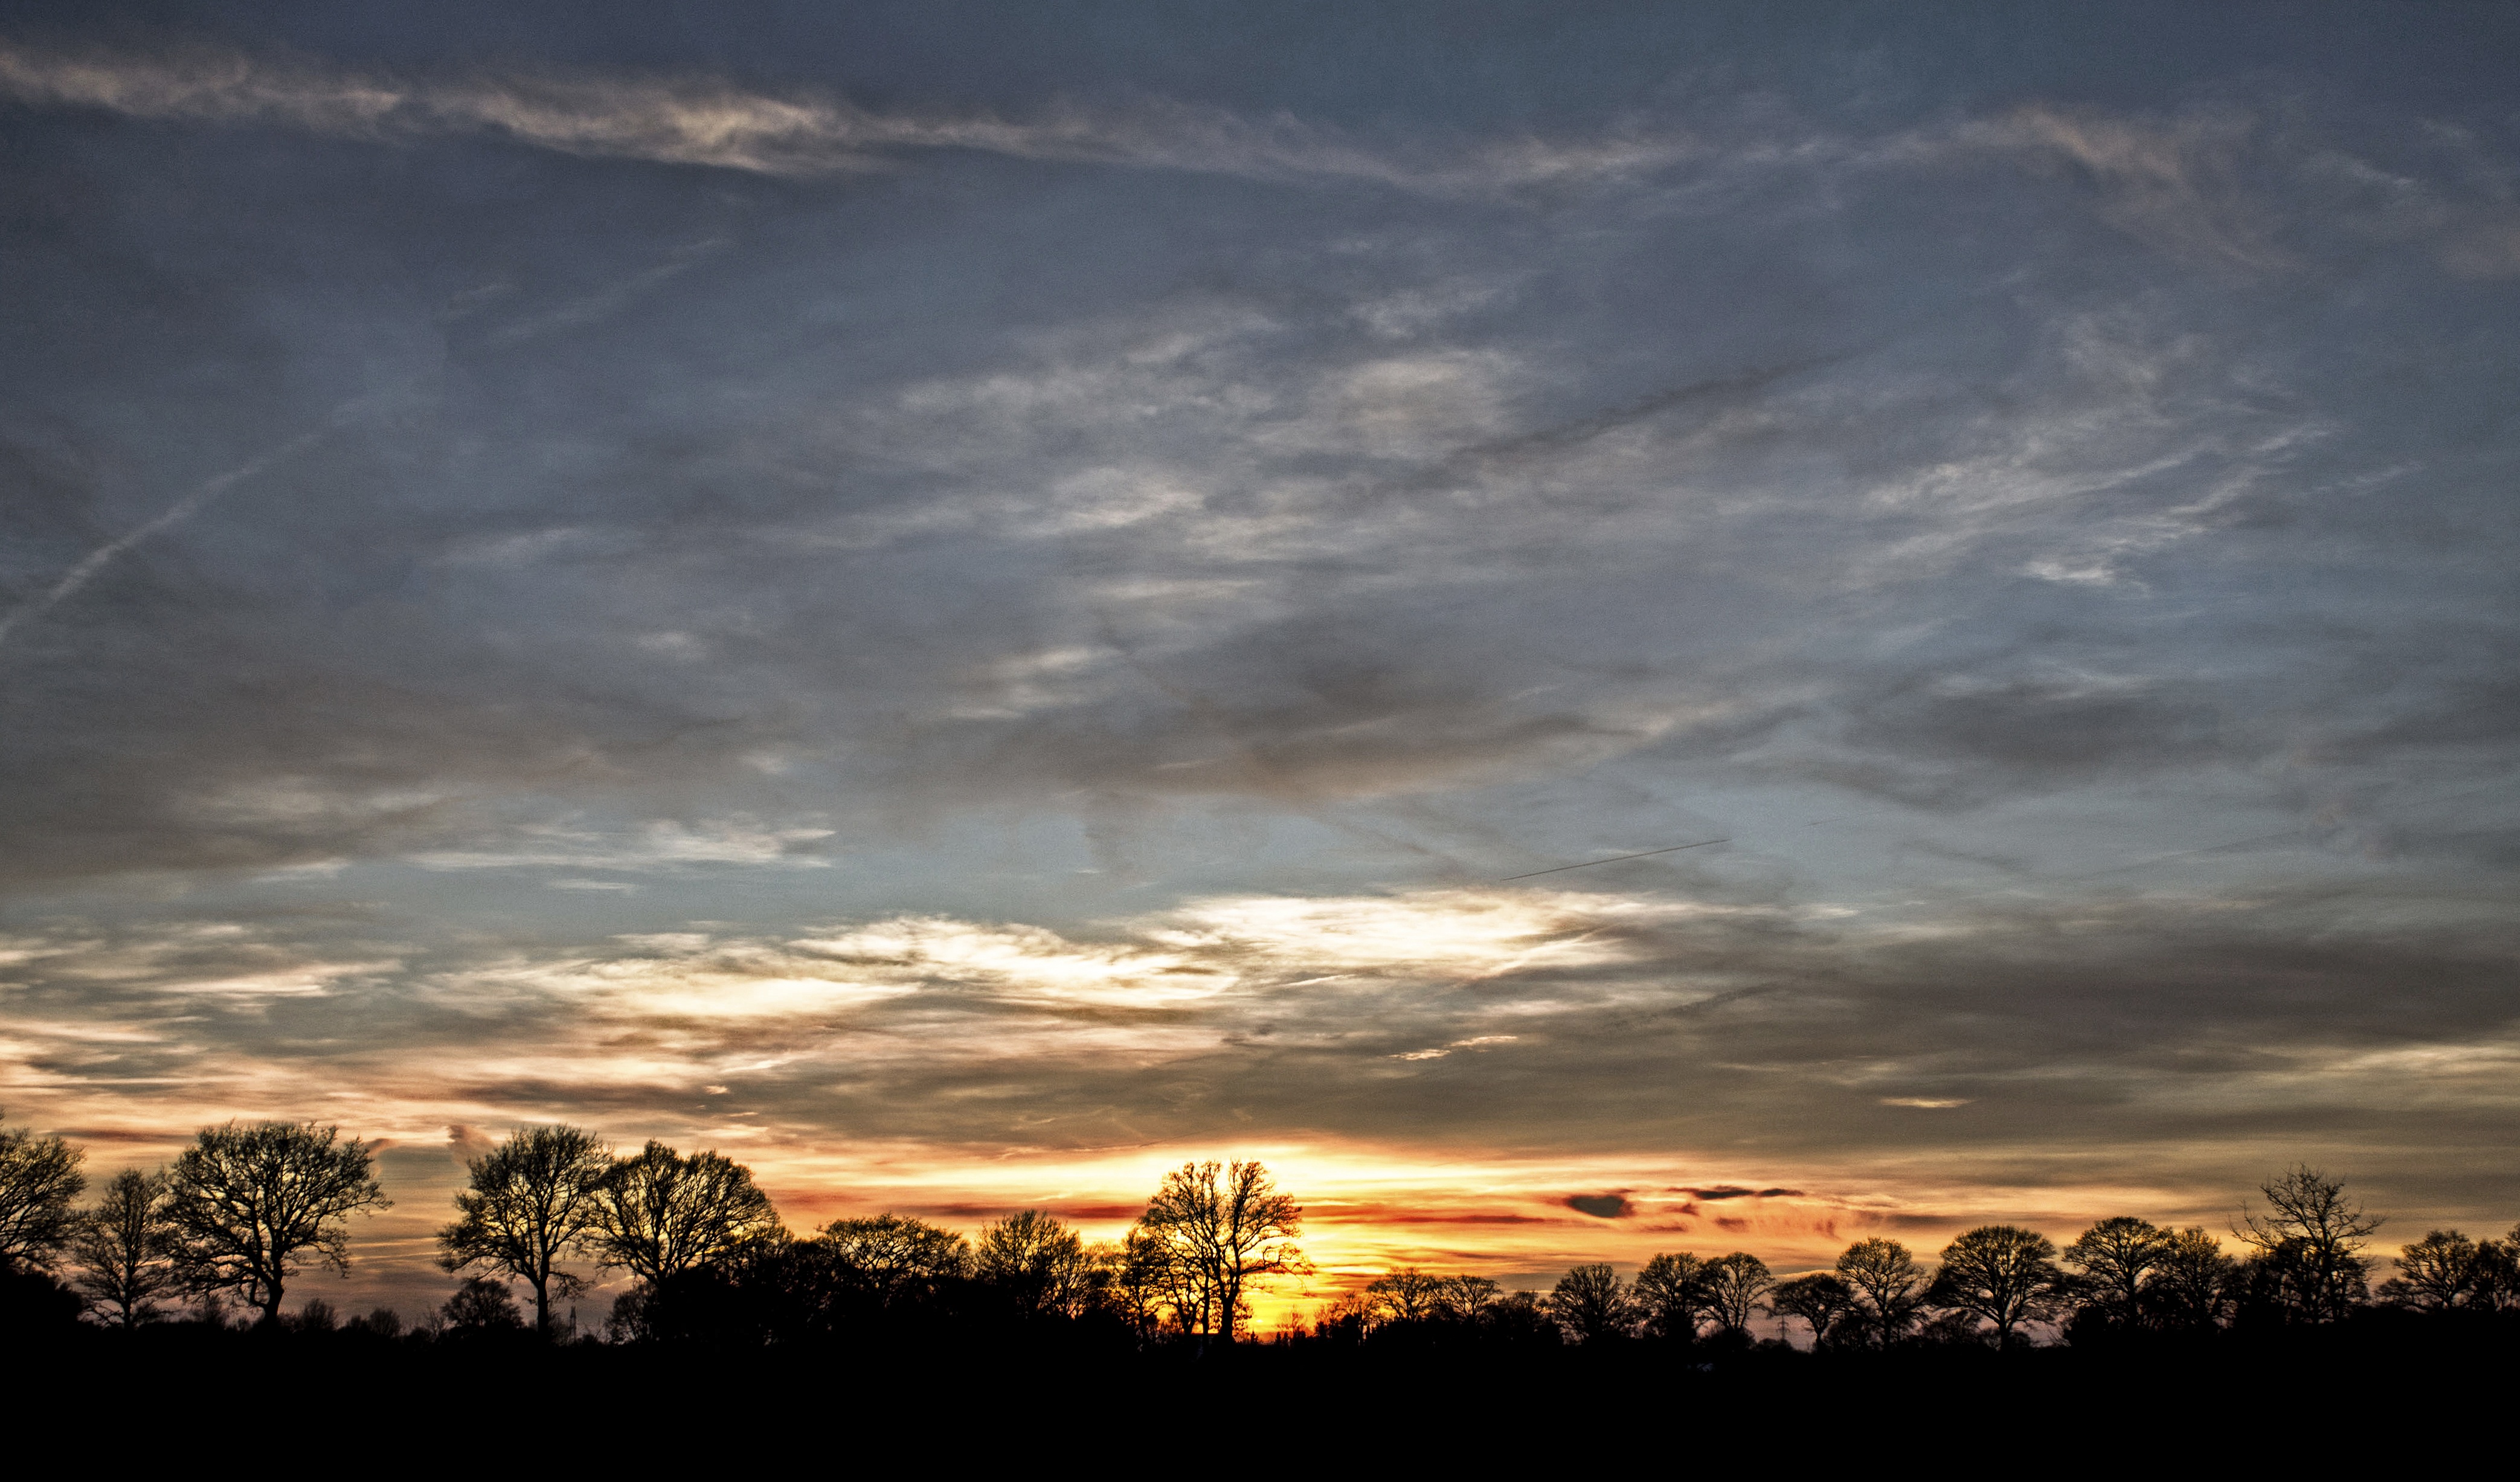
landscape, nature, horizon, cloud, sky, sun, sunrise, sunset, field, prairie, sunlight, morning, dawn, atmosphere, dusk, evening, cumulus, plain, afterglow, evening sky, meteorological phenomenon, red sky at morning